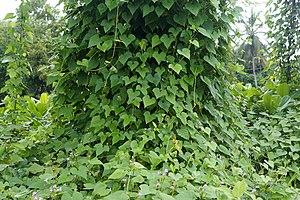
Ipomoea triloba est une espèce de plantes dicotylédones de la famille des Convolvulaceae, originaire du continent américain.